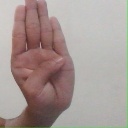
अक्षर: ब